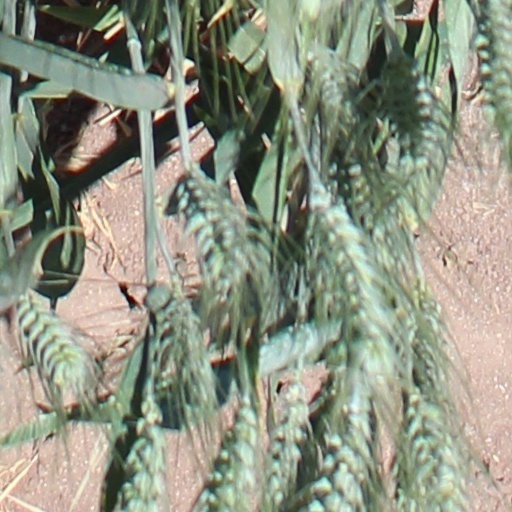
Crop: wheat